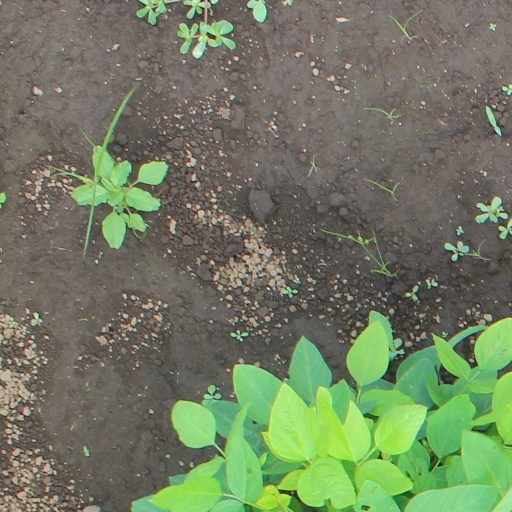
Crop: soybean